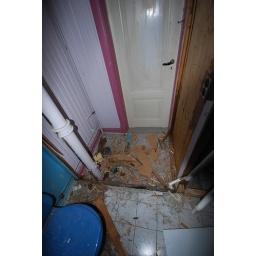
bod wall removed adn floor level 8-12 cm below bathroom floor